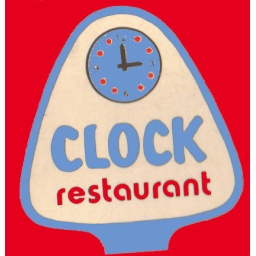
clock in blue and red